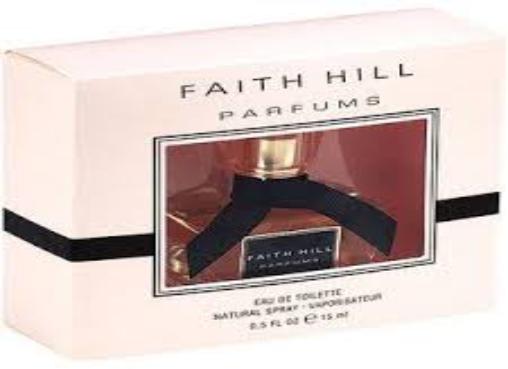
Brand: Faith Hill Parfums
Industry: Necessities